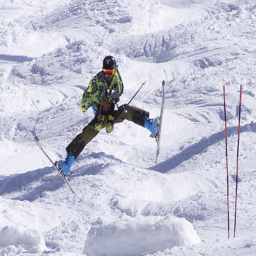
A man skiing with his legs very strangely placed.
The skiier takes air as he jumps through the snow.
A person on skis doing a split in the air
A skier performing a jump over a slope.
A man flying through the air while riding down a mountain.